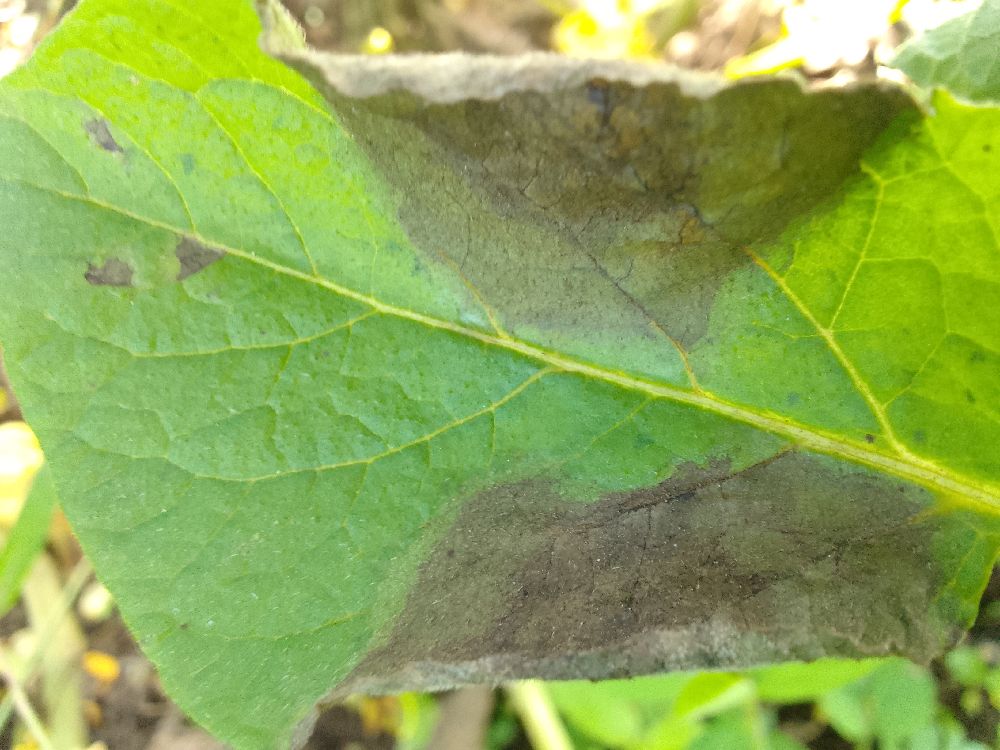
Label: Late blight